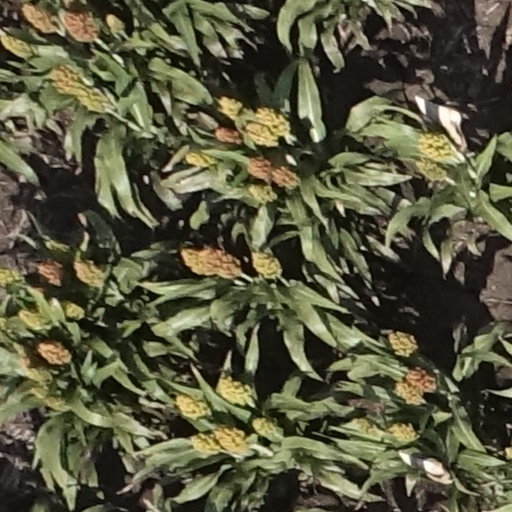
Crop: sorghum